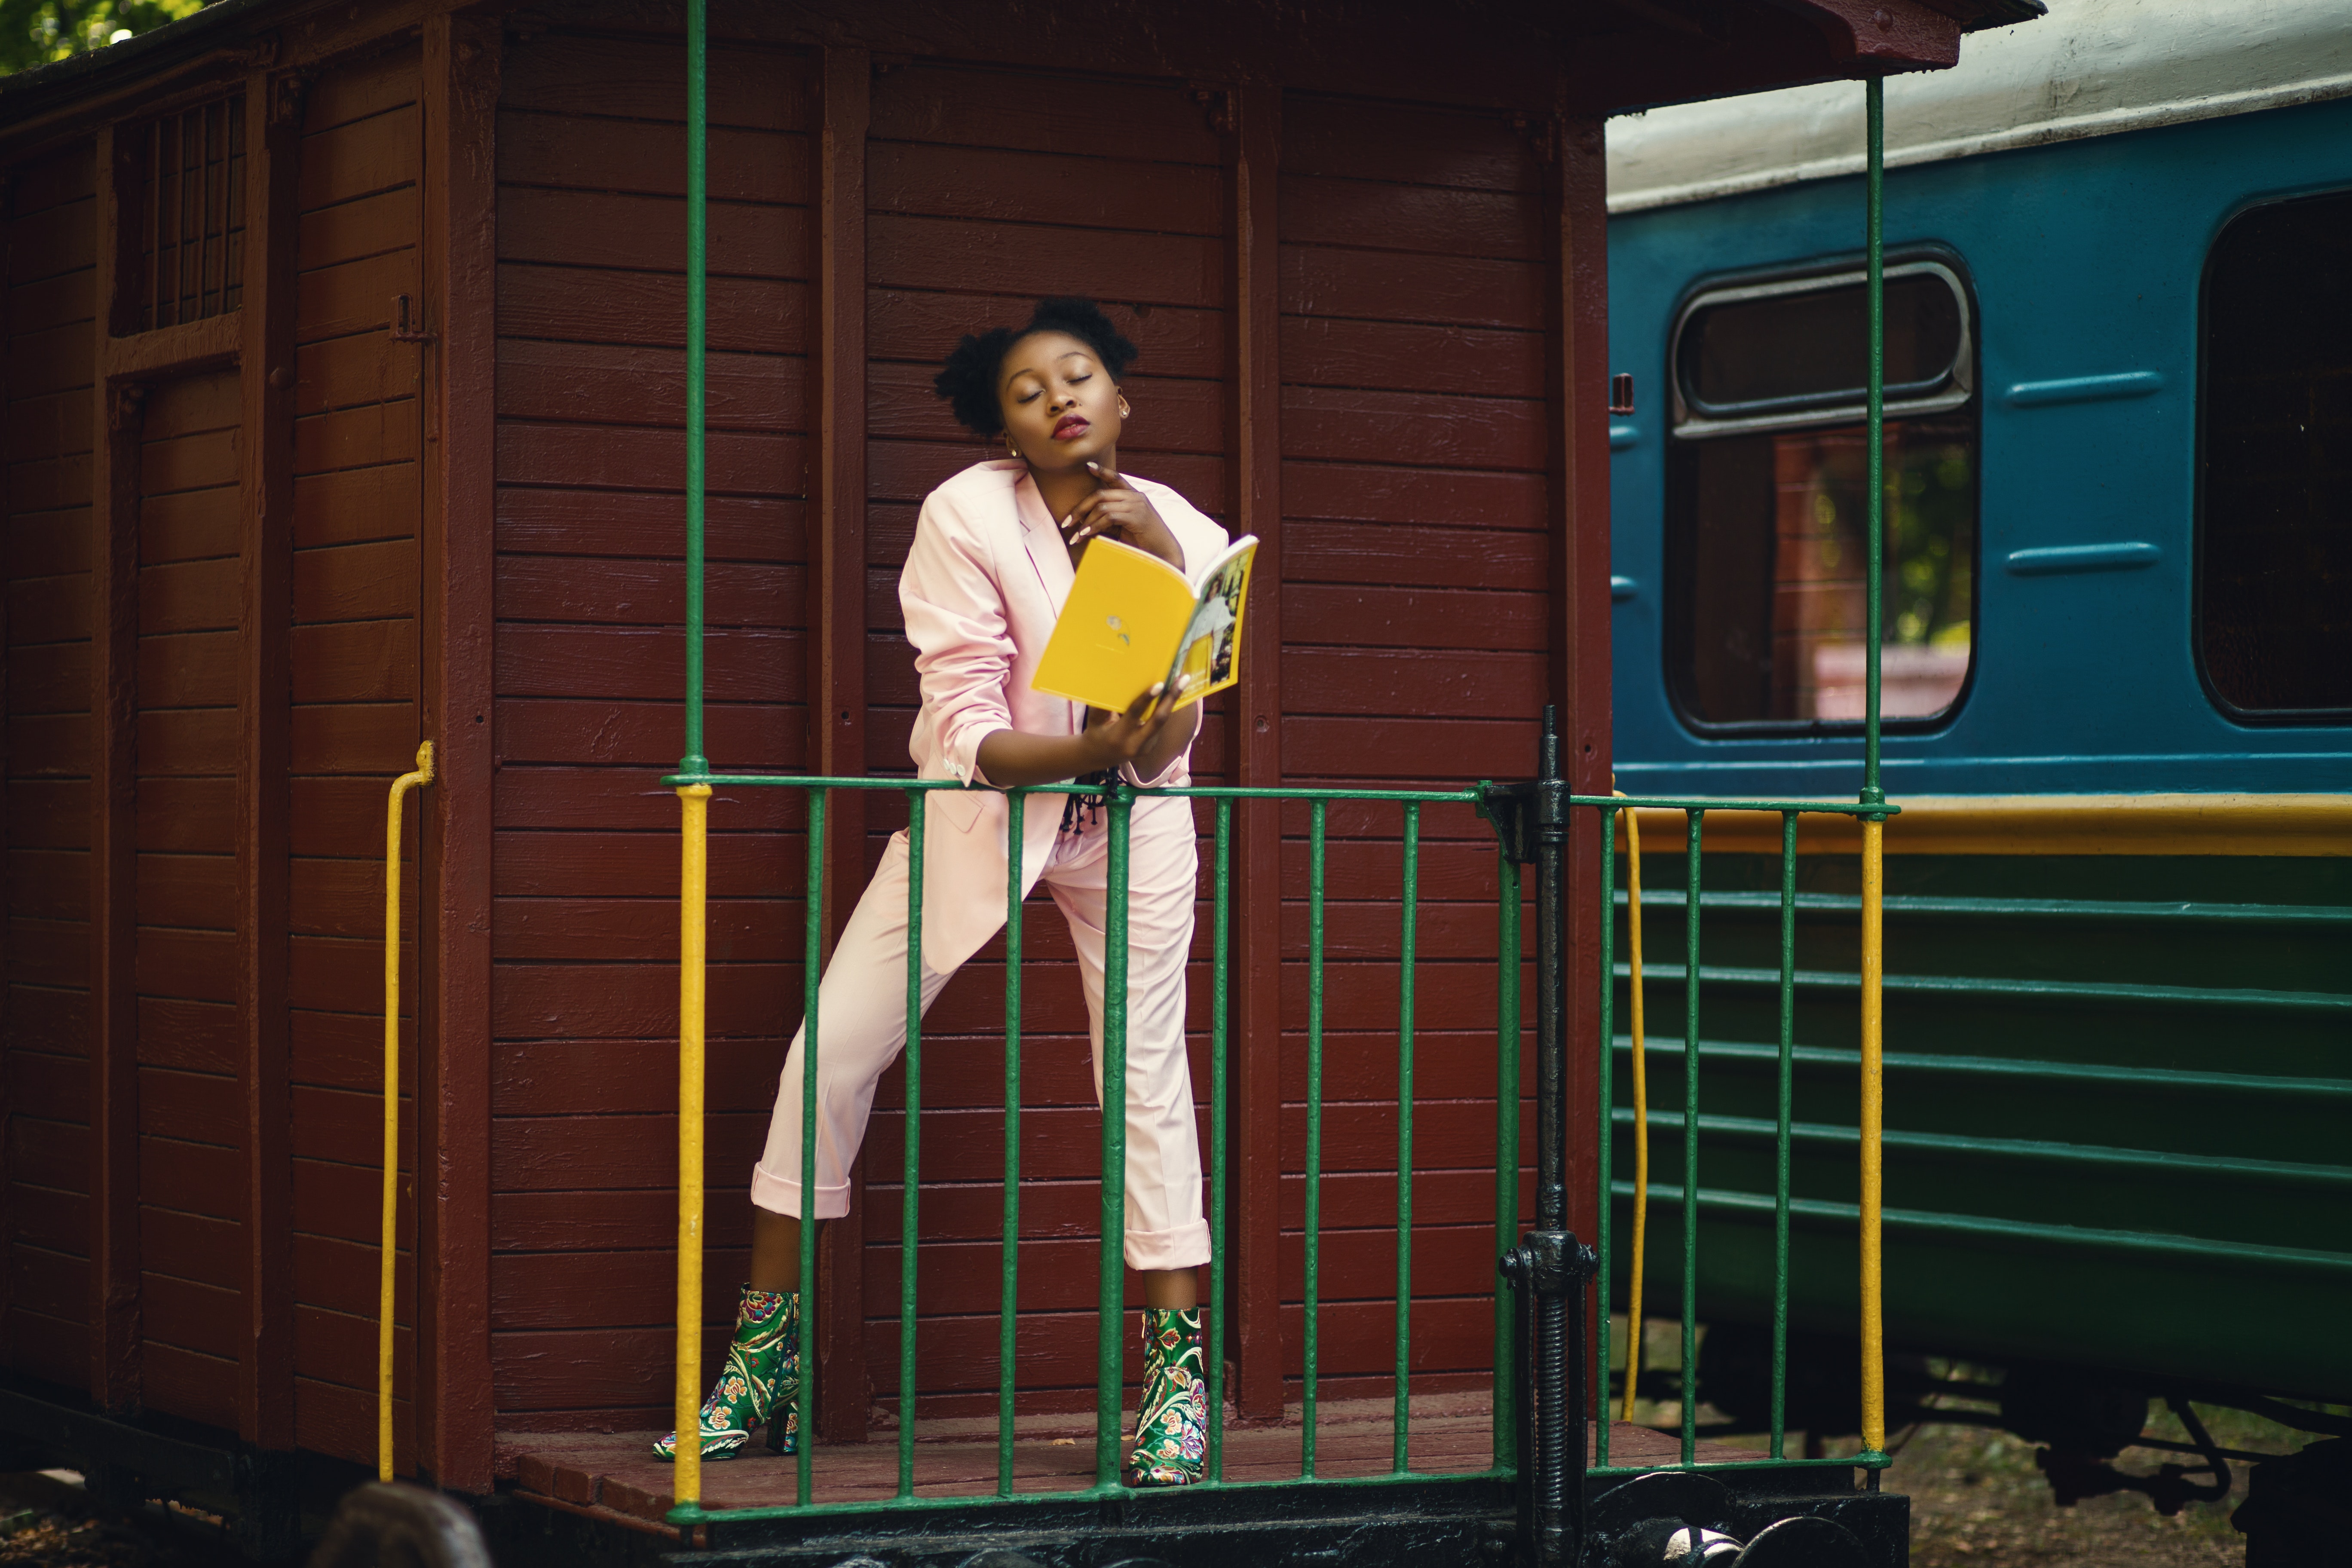
transport, green, standing, vehicle, train